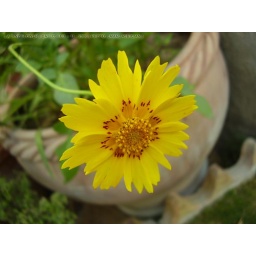
Tiny Yellow flowers , I found them in a small pot in my garden.